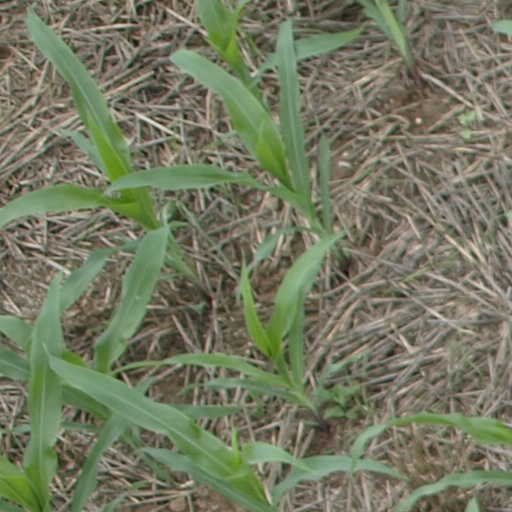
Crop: maize; corn